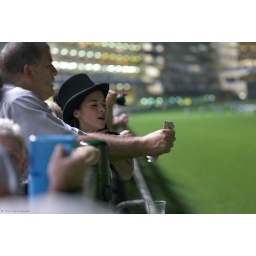
girl in top hat consults racing post